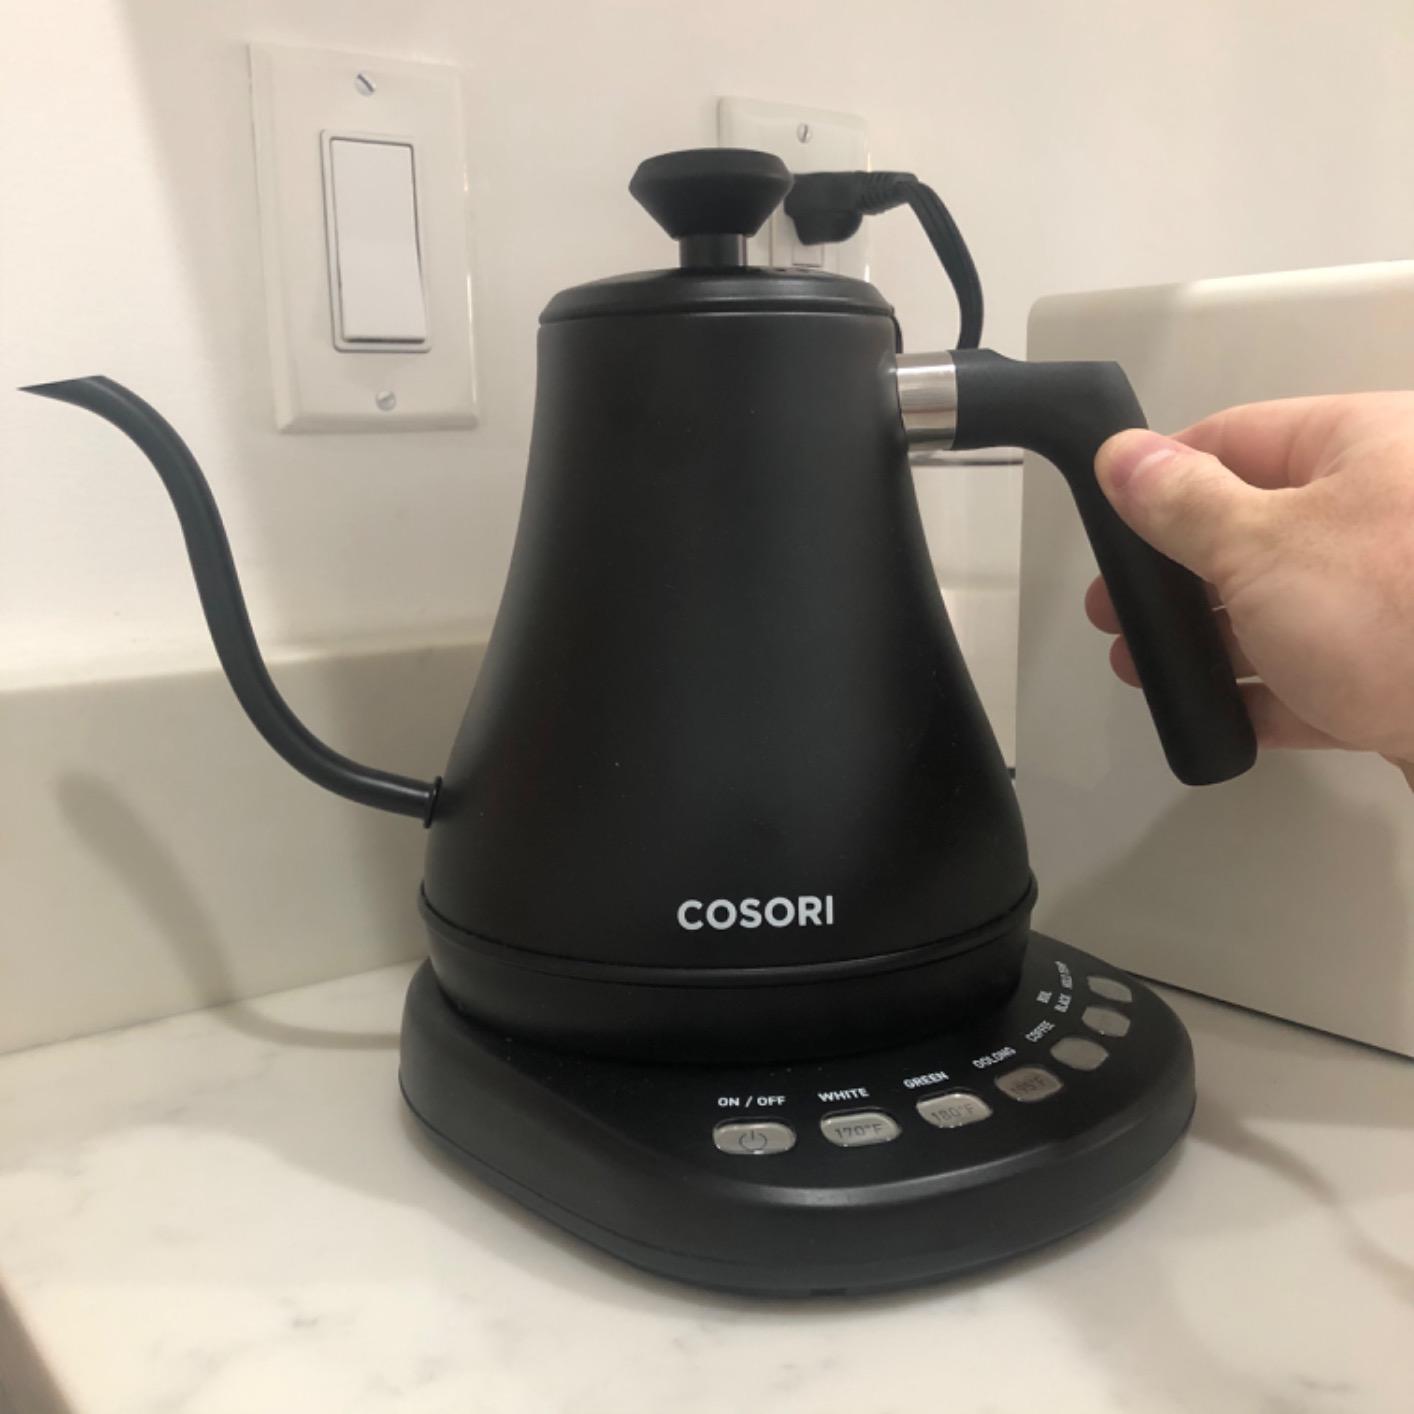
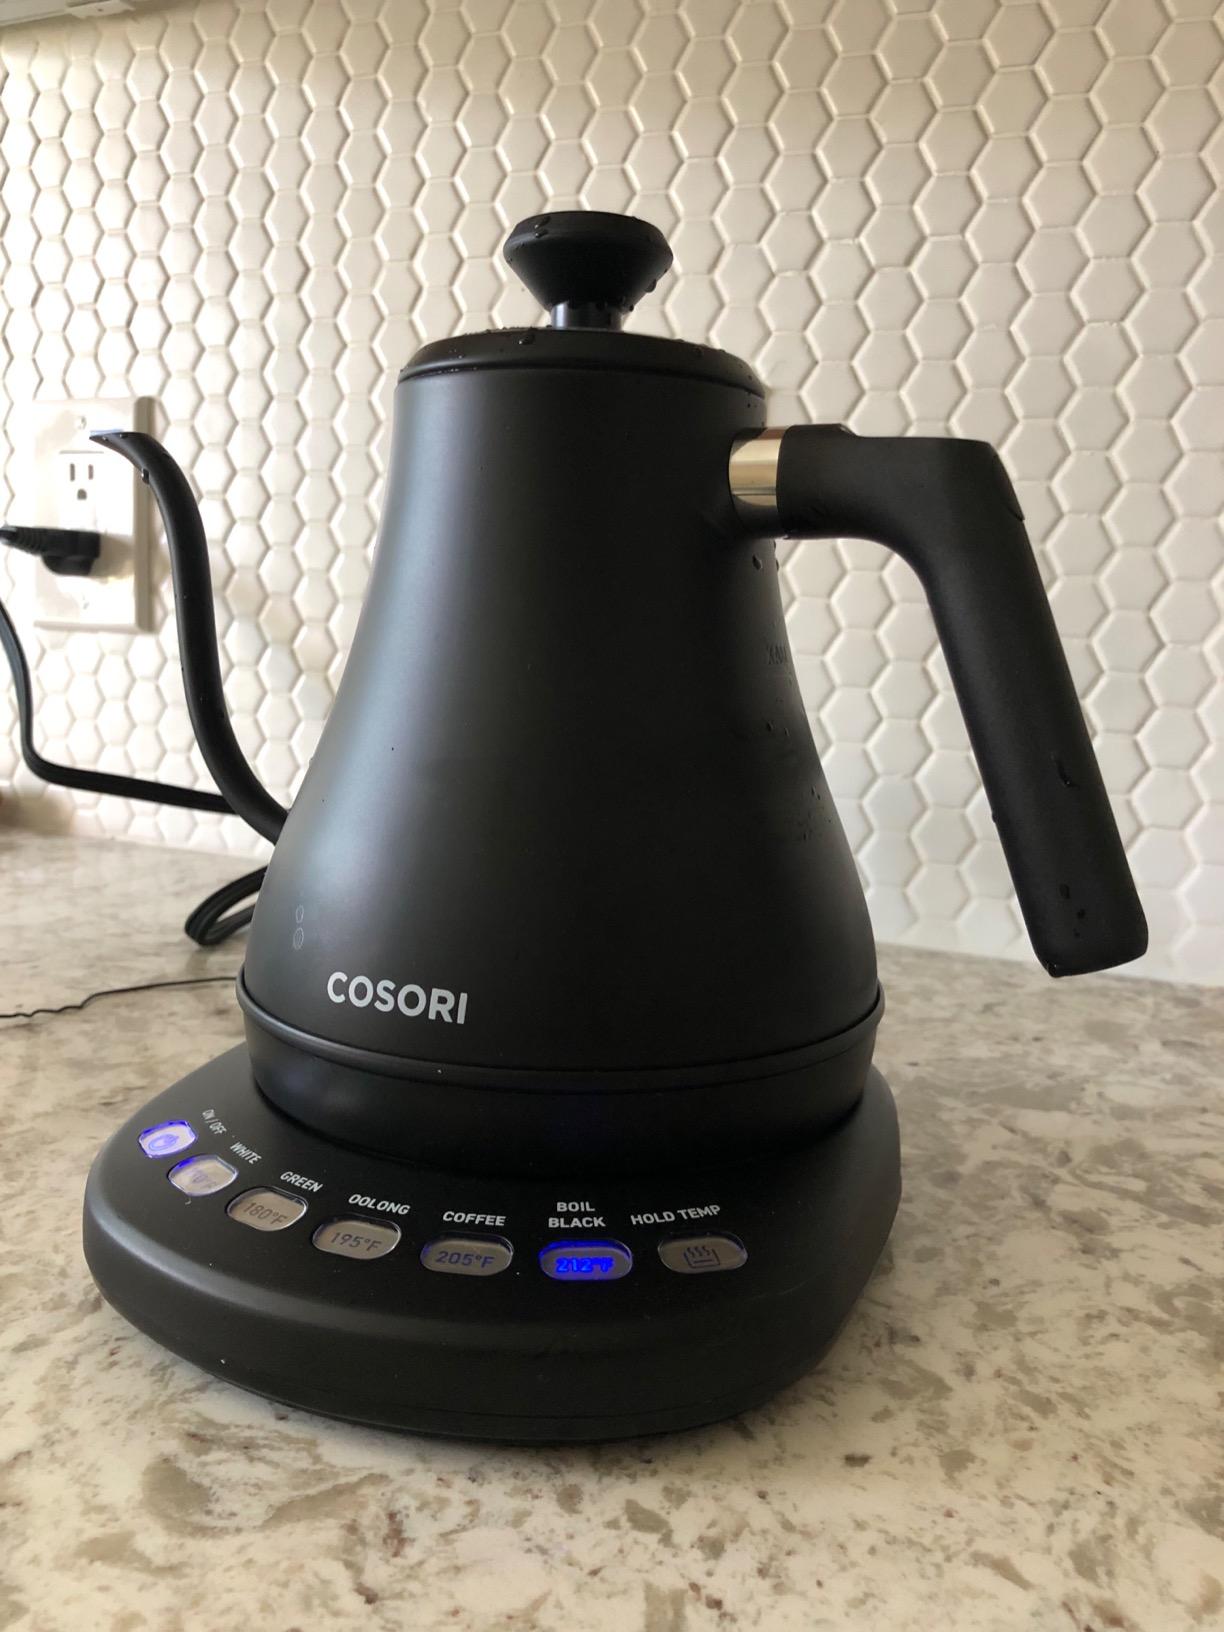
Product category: items_kettle
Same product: yes